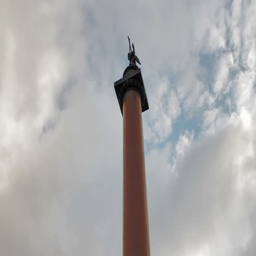
the statue of the angel was designed by the sculptor .